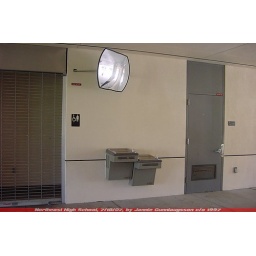
This is a view while standing near the elevator. I thought the curved mirror was interesting.